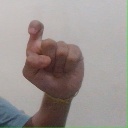
अक्षर: इ